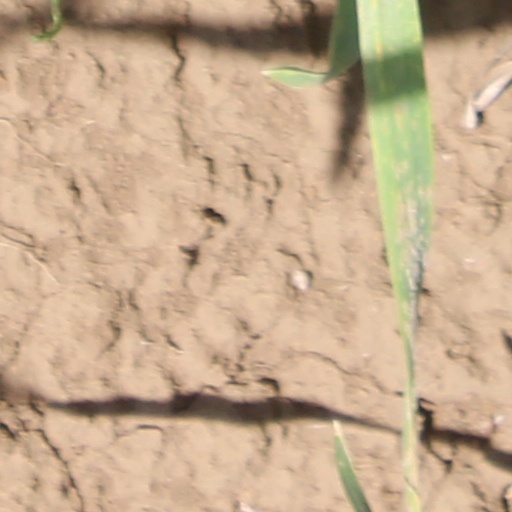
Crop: wheat